St Mary's Church, Chesham

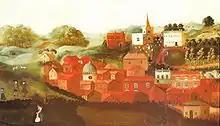
a number of buildings, mainly red, in front of a church on a hill and a row of small trees

Chesham is a Buckinghamshire town of around 20,000 people, located in the Chiltern Hills at the head of the River Chess, about north-west of London and south-east of Aylesbury.